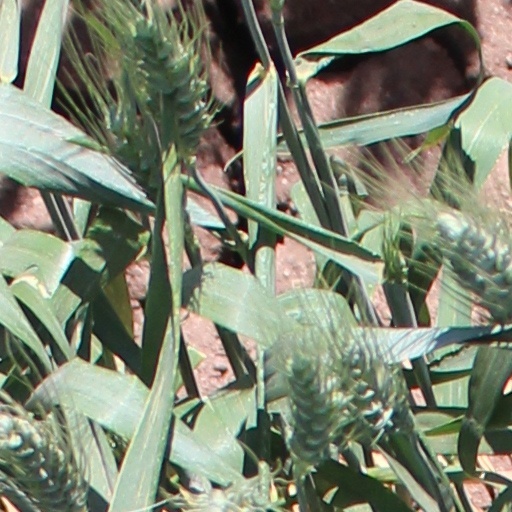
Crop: wheat